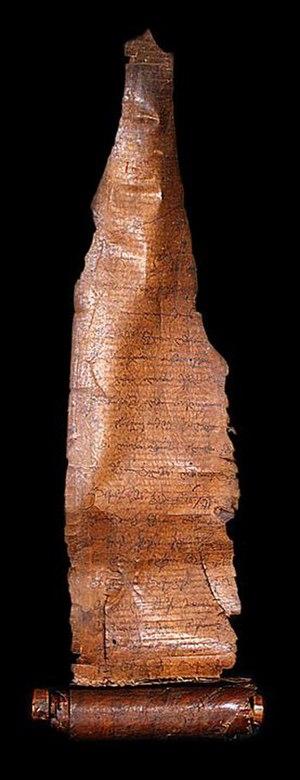
Bagrat III est le deuxième roi indépendant d'Iméréthie, un des trois royaumes géorgiens se partageant le pouvoir sur la Géorgie depuis 1490. Il est membre de la dynastie des Bagratides, au pouvoir dans le Caucase depuis le IXᵉ siècle.